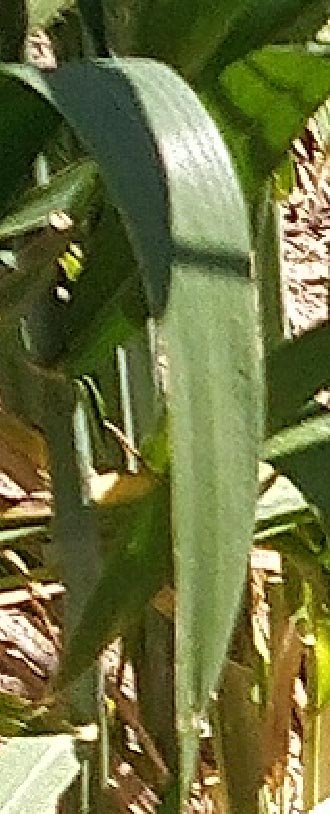
Label: Wheat___Healthy